Pädaste manor

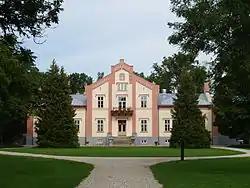
Pädaste manor main building

Pädaste manor is the only remaining manor house on Muhu island. It was established as a manorial estate in the village of Pädaste in the 16th century. The first owners were the Baltic German family von Knorring. Later, it has been the property of several different members of the Baltic nobility.